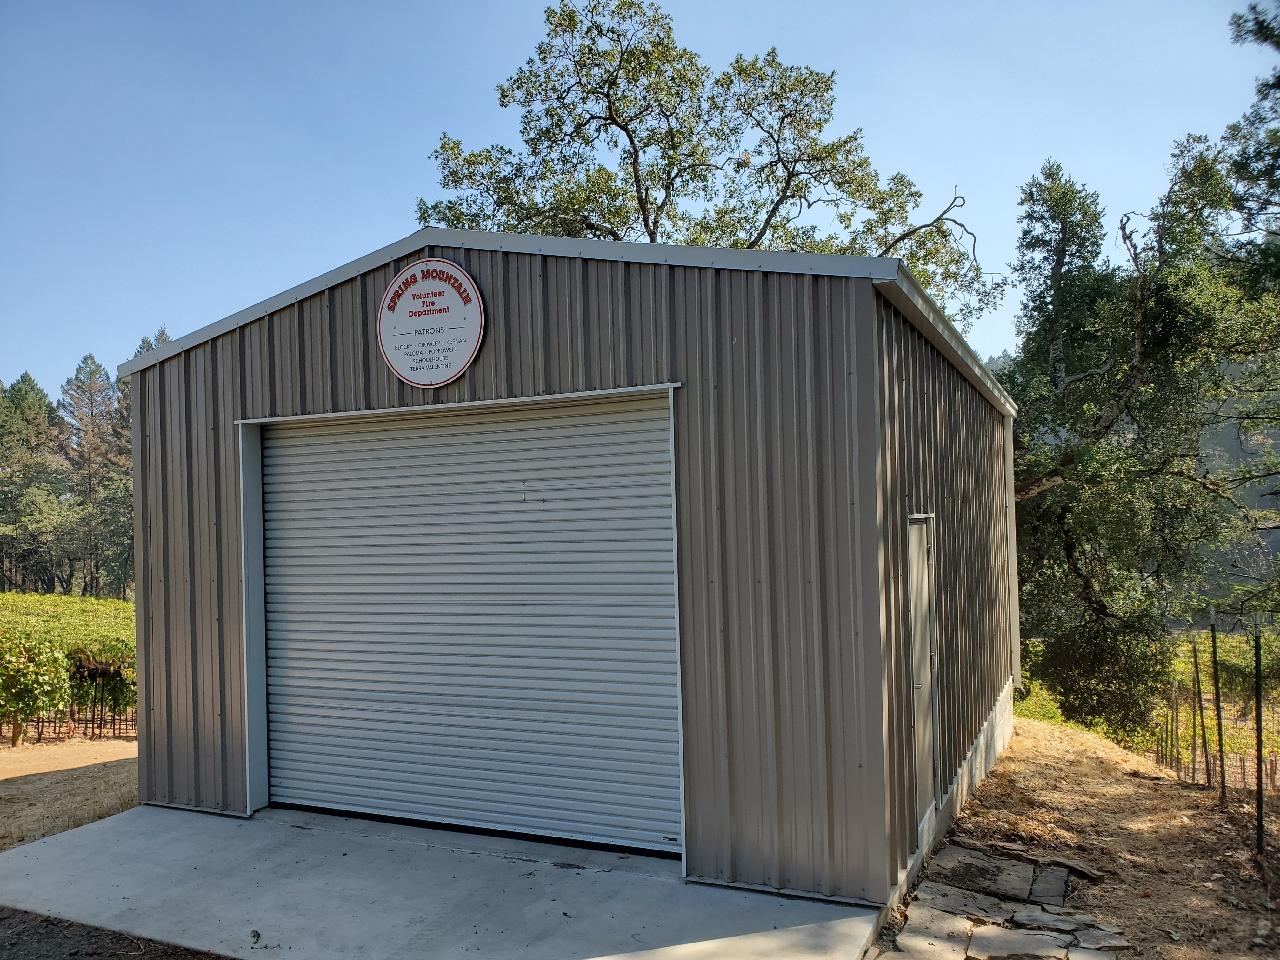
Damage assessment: no_damage